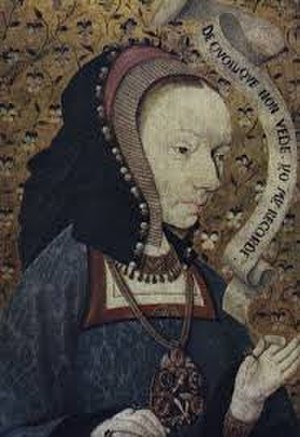
Johanne af Frankrig
Johanne af Frankrig fransk: Jeanne de France, Jeanne de Valois; 23. april 1464 – 4. februar 1505), var kortvarigt dronning af Frankrig som hustru til Kong Ludvig 12. i tidsrummet mellem hendes bror Kong Karl 8.'s død og annulleringen af hendes ægteskab. Derefter trak hun sig tilbage til sit domæne, hvor hun snart grundlagde nonneklosterordenen Mariæ Bebudelsesordenen, hvor hun tjente som abbedisse. Fra denne orden sprang senere den religiøse menighed af de Apostoliske Bebudelsessøstre, der blev grundlagt i 1787 for at undervise de fattiges børn. Hun blev helgenkåret den 28. maj 1950 og er kendt i den romersk-katolske kirke som Sankt Johanne af Valois, O.Ann. M..